VF-51

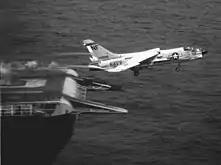
VF-51 F-8E launching from in 1970

During the Vietnam War, VF-51 was the first squadron to evaluate the air-to-ground capability of the F-8 Crusader, and because of this, VF-51 was picked to fly secret interdiction missions into Laos in June 1964. In 1965 VF-51 flew F-8 Crusaders off the USS Ticonderoga (CVA 14) flying missions into Vietnam and Laos. The squadron became MiG killers when they shot down two North Vietnamese MiG-21s in 1968.